Earthquake prediction

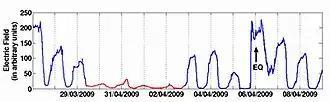
The ULF* recording of the D layer retention of the ionosphere which absorbs EM radiation during the nights before the earthquake in L'Aquila, Italy on 6/4/2009. The anomaly is indicated in red.

The ionosphere usually develops its lower D layer during the day, while at night this layer disappears as the plasma there turns to gas. During the night, the F layer of the ionosphere remains formed, in higher altitude than D layer. A waveguide for low HF radio frequencies up to 10 MHz is formed during the night (skywave propagation) as the F layer reflects these waves back to the Earth. The skywave is lost during the day, as the D layer absorbs these waves.